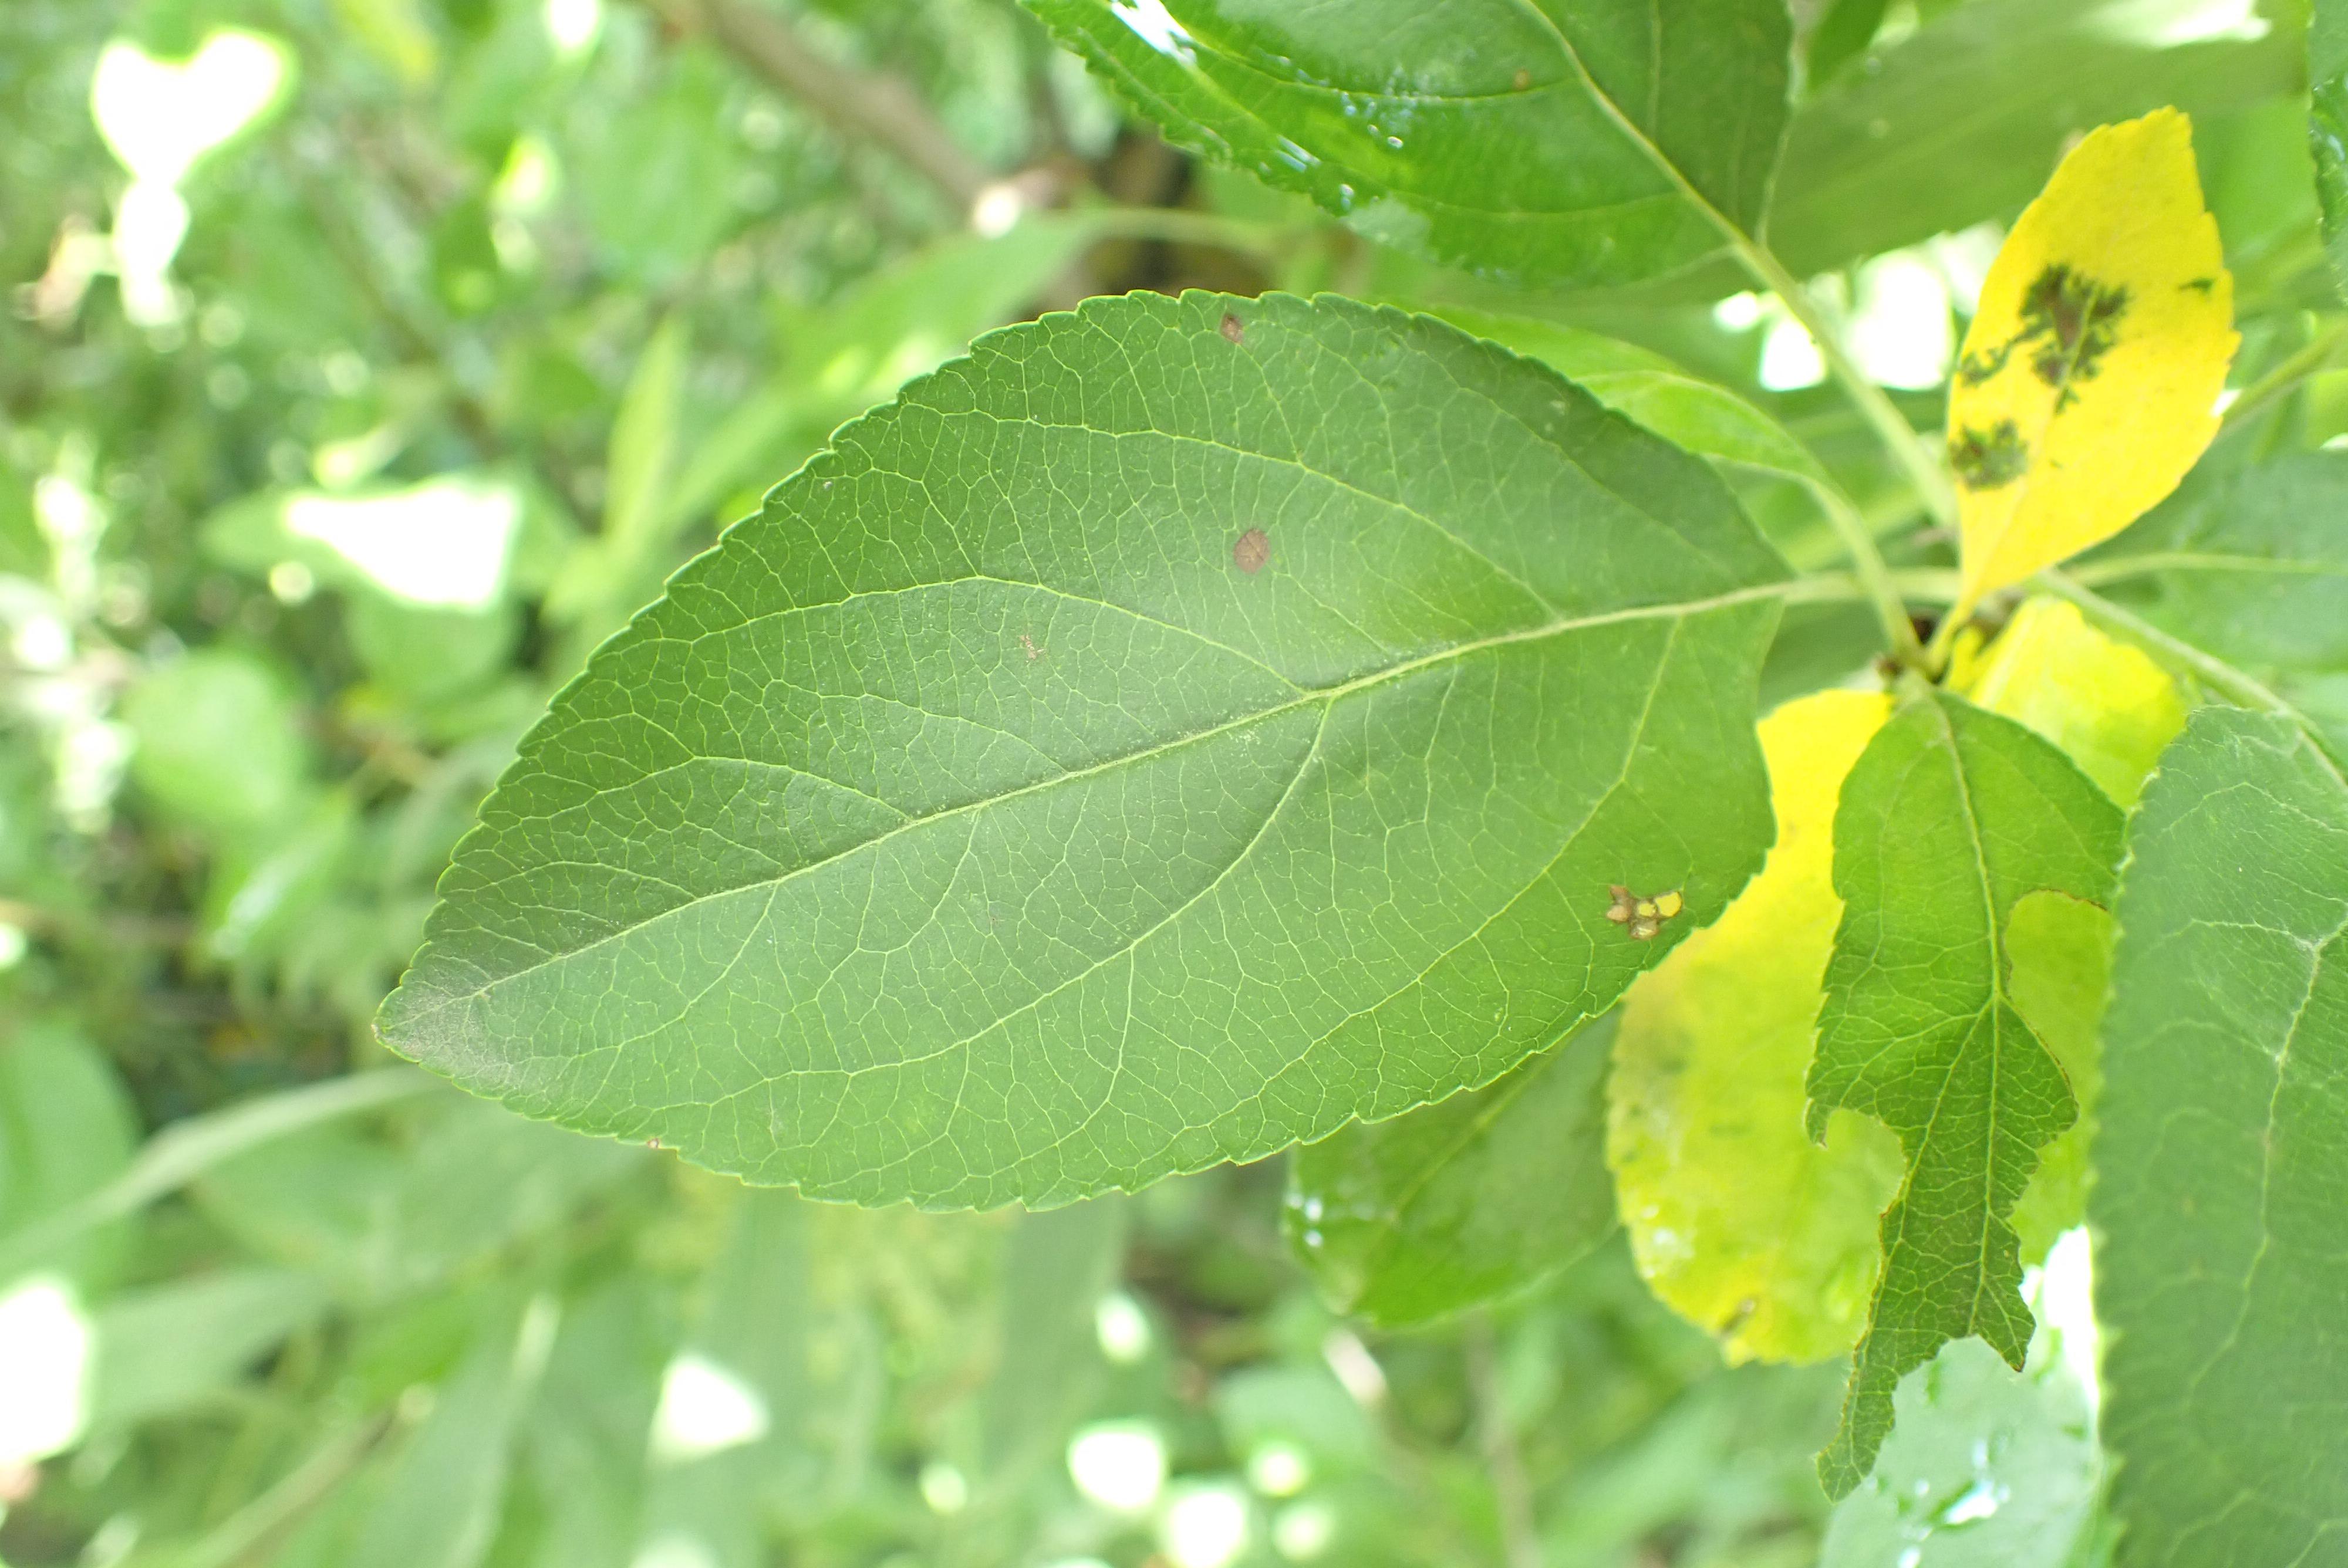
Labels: frog_eye_leaf_spot